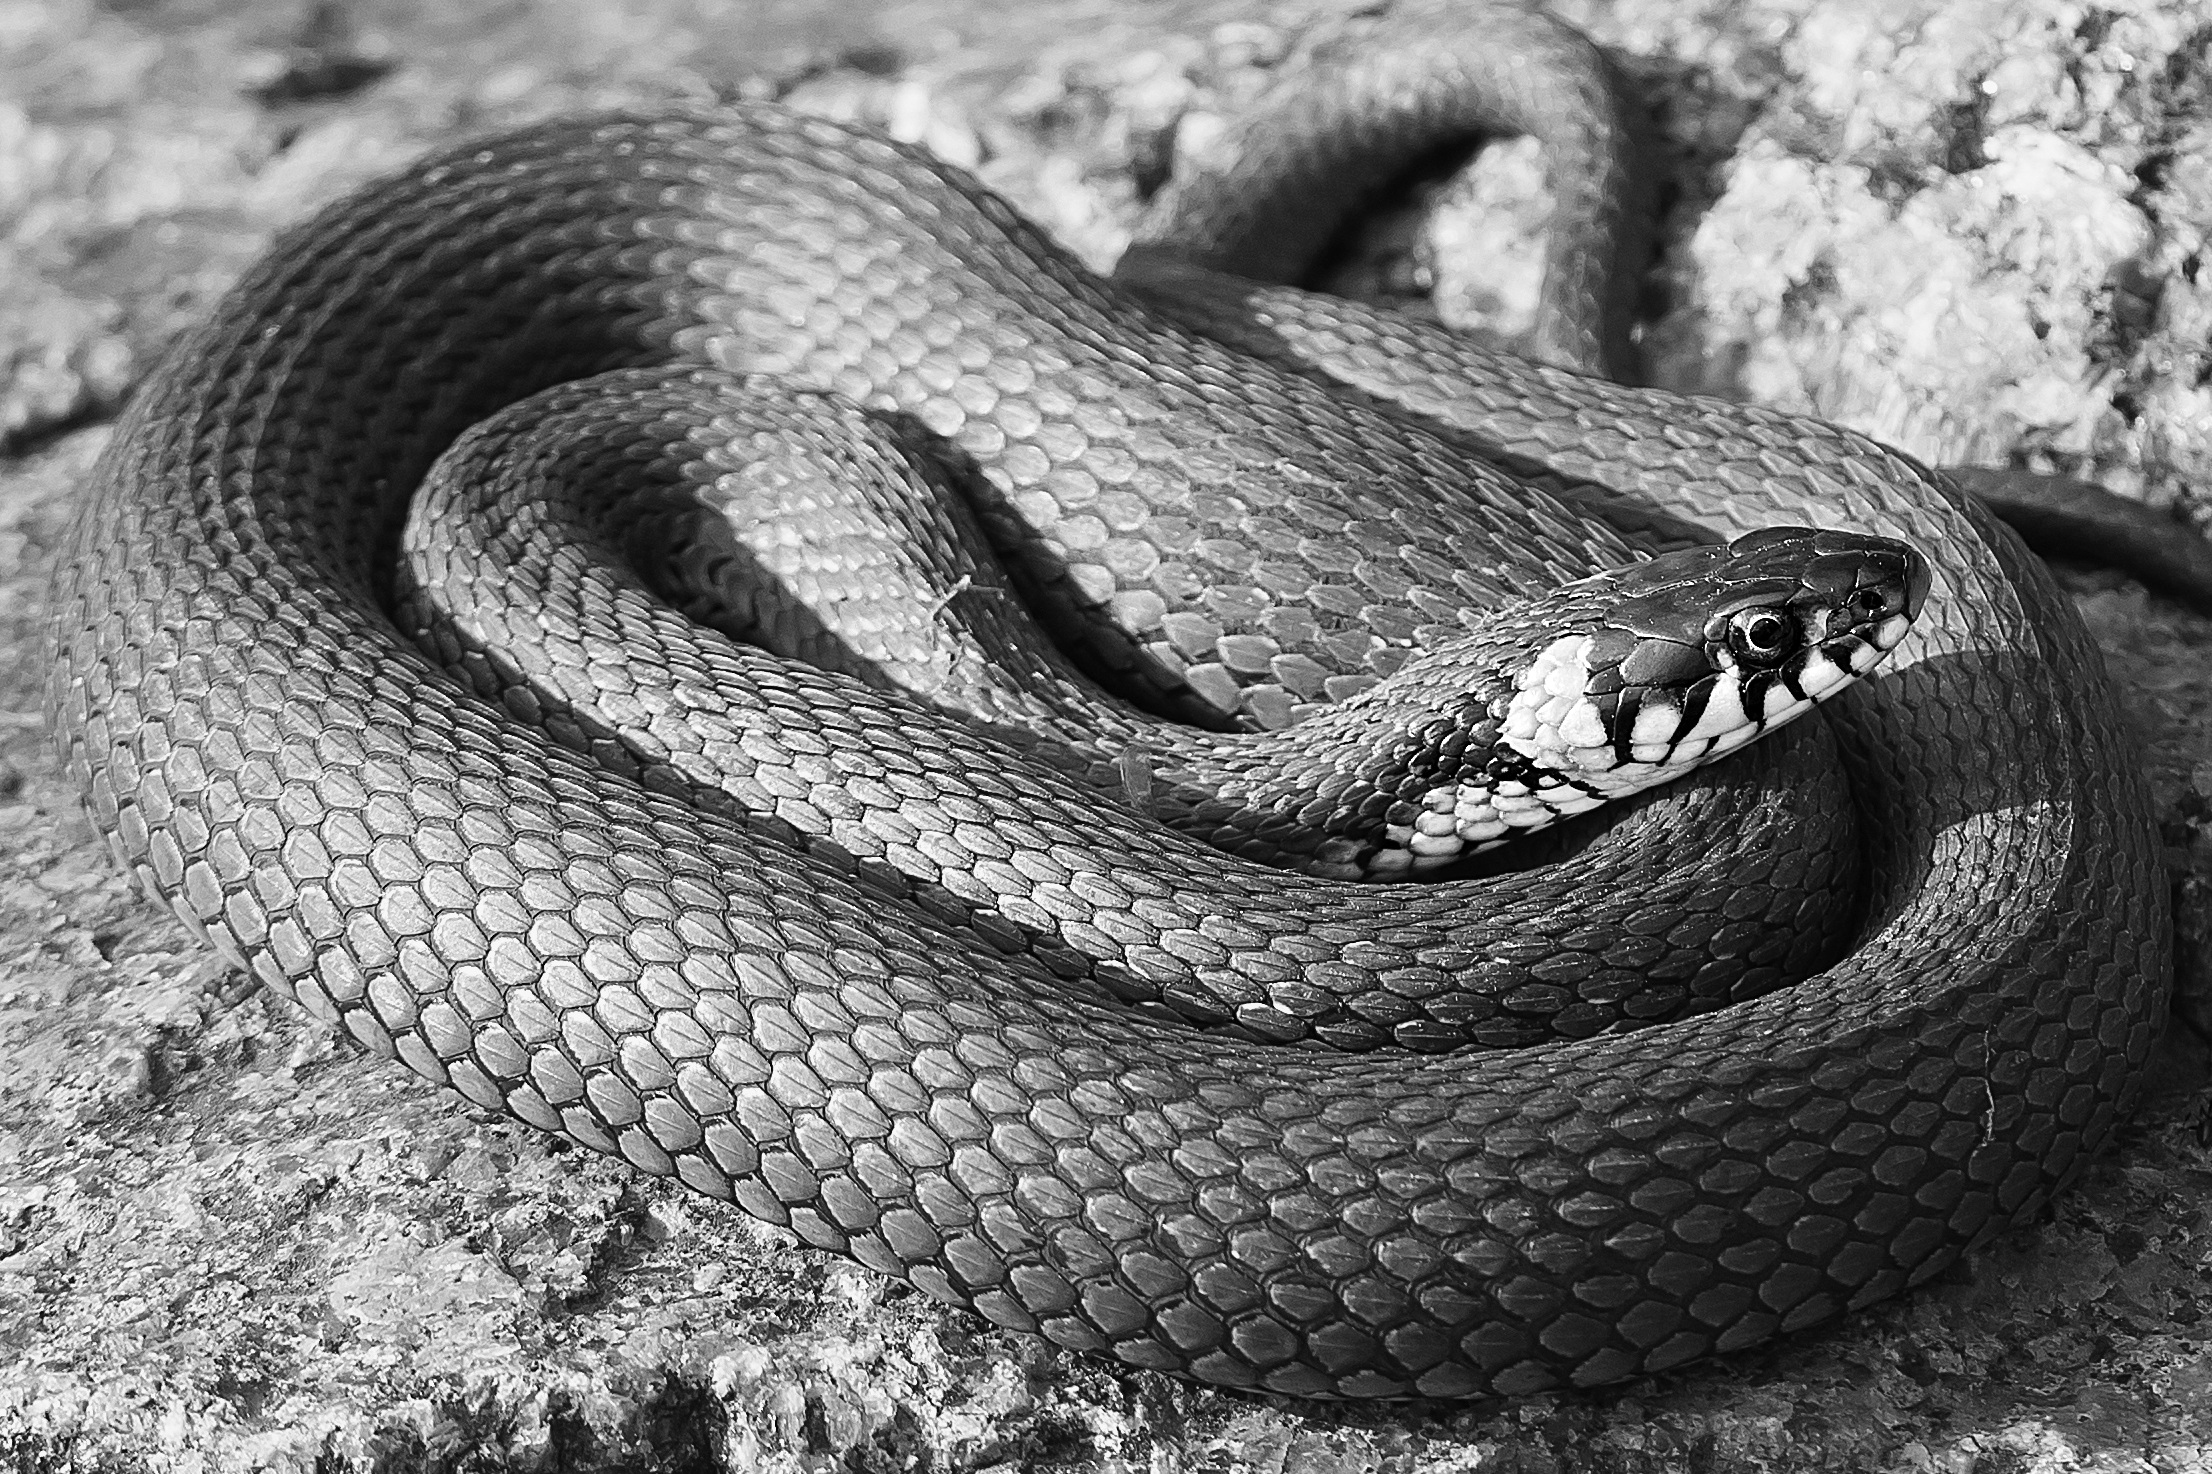
black and white, reptile, black, monochrome, snake, rattlesnake, vertebrate, serpent, viper, garter snake, monochrome photography, rnatak rme, natrix, colubridae, sidewinder, eastern diamondback rattlesnake, boa constrictor, scaled reptile, boas, hognose snake, kingsnake